Dongfeng (missile)

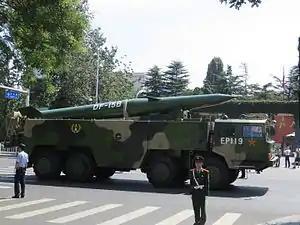
DF-15

The DF-15 (CSS-6, also M-9 for export) was developed by the China Aerospace Science and Technology Corporation (CASC, previously known as the 5th Aerospace Academy)'s Academy of Rocket Motor Technology (ARMT, also known as the 4th Academy). The missile is a single-stage, solid-fuel SRBM with a 600 km range and a 500 kg payload. During the 1995-1996 Taiwan strait crisis, the PLA launched six DF-15's near Taiwan in a demonstration of the missile's capability. Although the DF-15 is marketed for export, its range would violate the Missile Technology Control Regime (MTCR) agreement, and thus no DF-15 has been exported to date. Approximately 300-350 DF-15's are in service with the PLA Rocket Force.